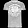
Label: T - shirt / top